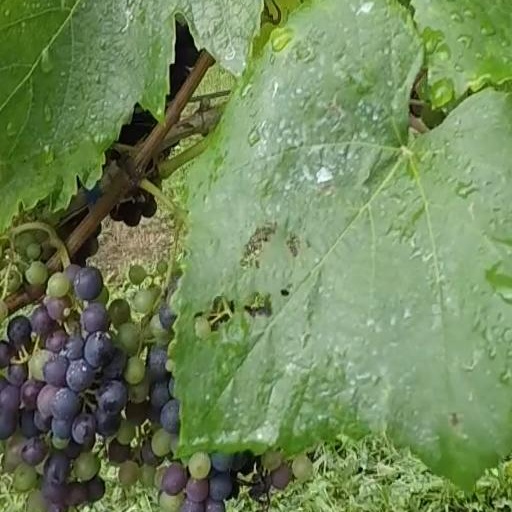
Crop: grape